Abhay (TV series)

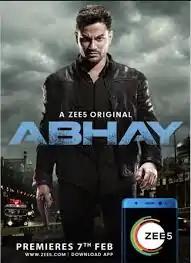
Official poster

Abhay is a ZEE5 Original Indian Hindi-language psychological crime thriller web series. Produced by B. P. Singh under Fiction Factory Productions, and directed by Ken Ghosh, the series marks the digital debut of Bollywood actor Kunal Khemu, who stars alongside , Sandeepa Dhar and Namit Das. The series revolves around officer Abhay Pratap Singh, an investigating officer with the mind of a criminal, who can go to any extent to solve a case. The first season comprised eight episodes and was released on ZEE5 on 7 February 2019.